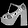
Label: Sandal